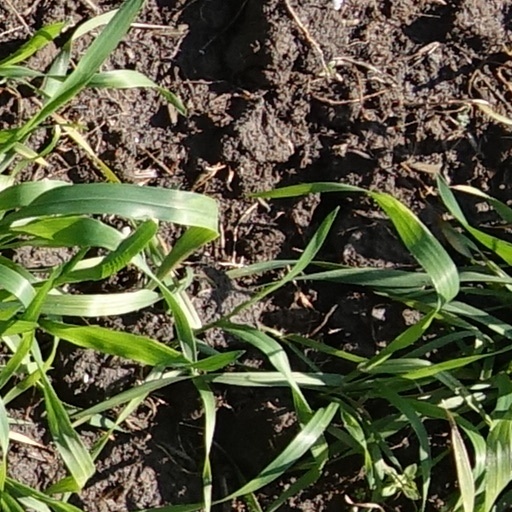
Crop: wheat